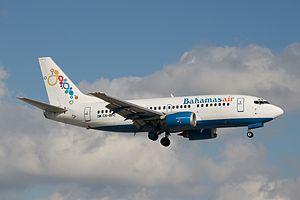
Bahamasair, officiellement Bahamasair Holdings Limited, est la compagnie aérienne nationale des Bahamas. Elle est basée à l'aéroport international Lynden Pindling de Nassau, d'où elle exploite des liaisons avec 32 destinations intérieures et régionales.